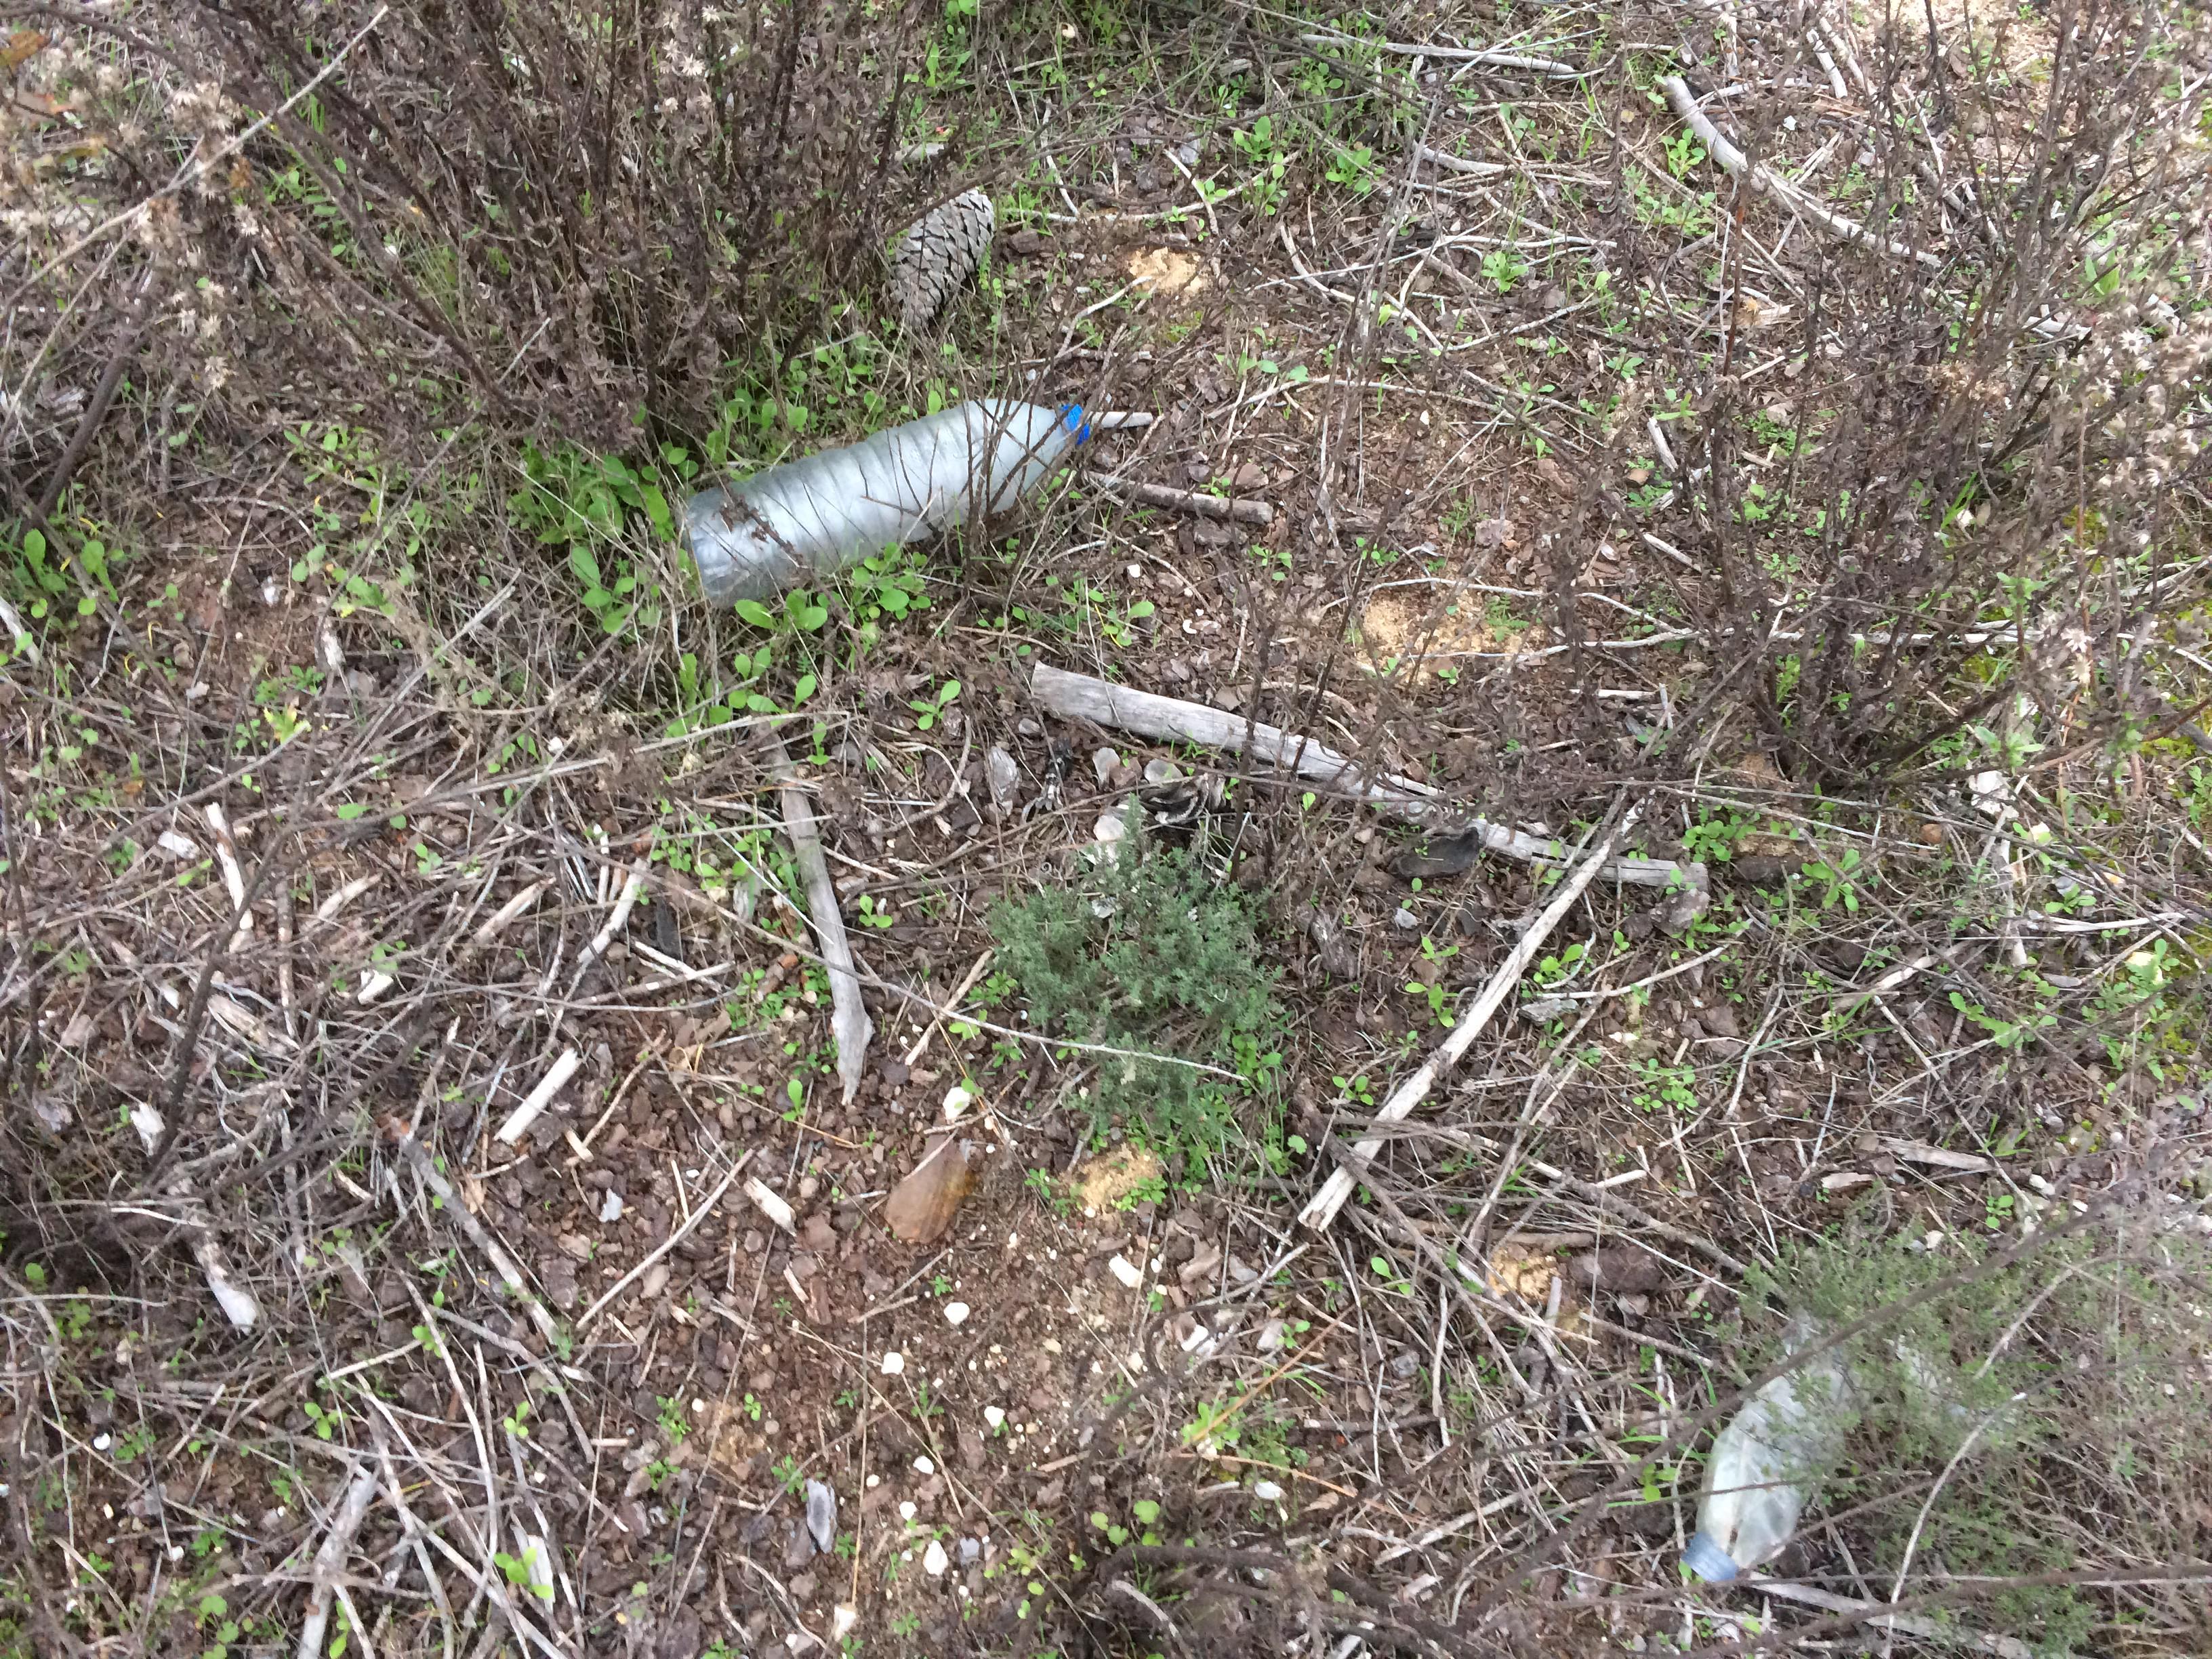
Object: Clear plastic bottle (Bottle)

Object: Clear plastic bottle (Bottle)